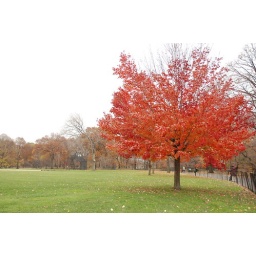
This tree is so pretty in red